Order Paper

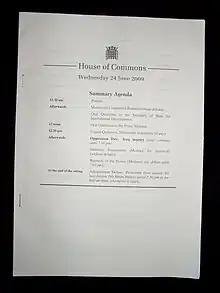
British House of Commons Order Paper from 24 June 2009.

The Order Paper (also known as the Order of Business in the UK, the Notice Paper in Australia, and the Order Paper and Notice Paper in Canada) is a daily publication in the Westminster system of government which lists the business of parliament for that day's sitting. In bicameral legislatures a separate paper is issued daily for each house of the legislature.